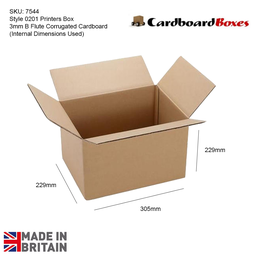
Label: cardboard